E3 2011

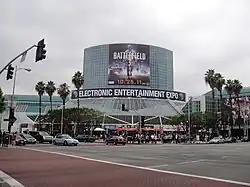
The Los Angeles Convention Center during E3 2011, with "Battlefield 3" occupying entrance advertising.

The Electronic Entertainment Expo 2011 (E3 2011) was the 17th E3 held. The event took place at the Los Angeles Convention Center in Los Angeles, California. It began on June 7, 2011, and ended on June 9, 2011, with 46,800 total attendees. E3 2011 was broadcast on the G4 channel.